L'Aiguillon-sur-Mer

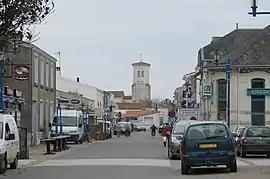
Town center and commercial district

L'Aiguillon-sur-Mer (literally "L'Aiguillon on Sea") is a former commune in the Vendée department in western France. It was merged with La Faute-sur-Mer to form L'Aiguillon-la-Presqu'île on 1 January 2022.